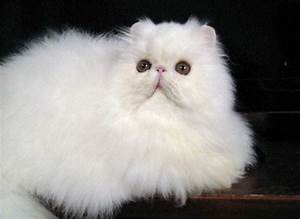
Label: cat